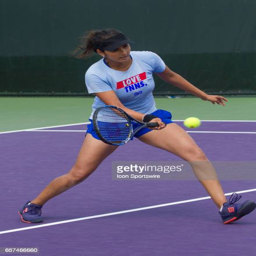
practices during tennis tournament in key